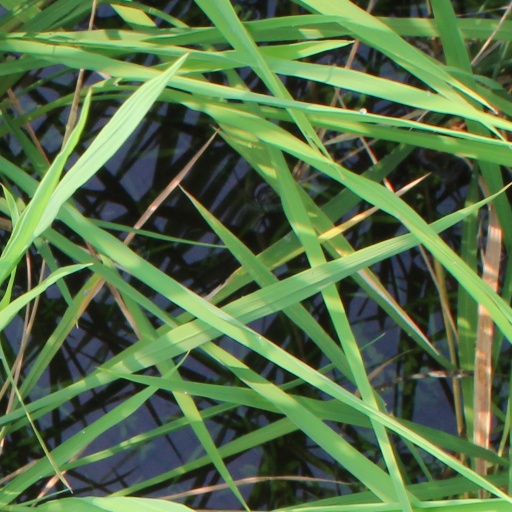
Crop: rice